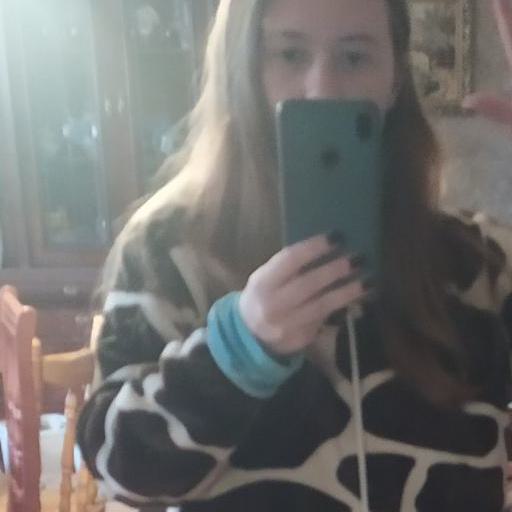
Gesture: no_gesture